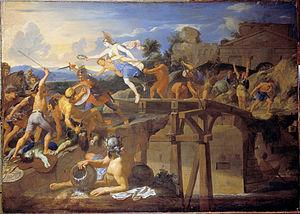
Horatius Coclès est un héros légendaire romain. Il est célèbre pour avoir défendu face aux Étrusques les ponts devant Rome. Mis à part cet exploit rapporté par les historiens antiques, on ignore presque tout de la vie du personnage.